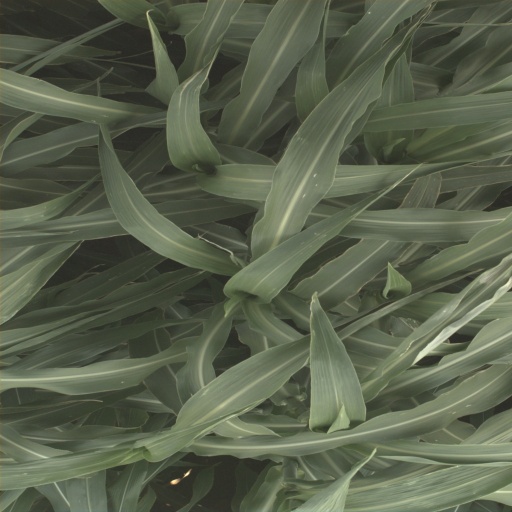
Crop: sorghum